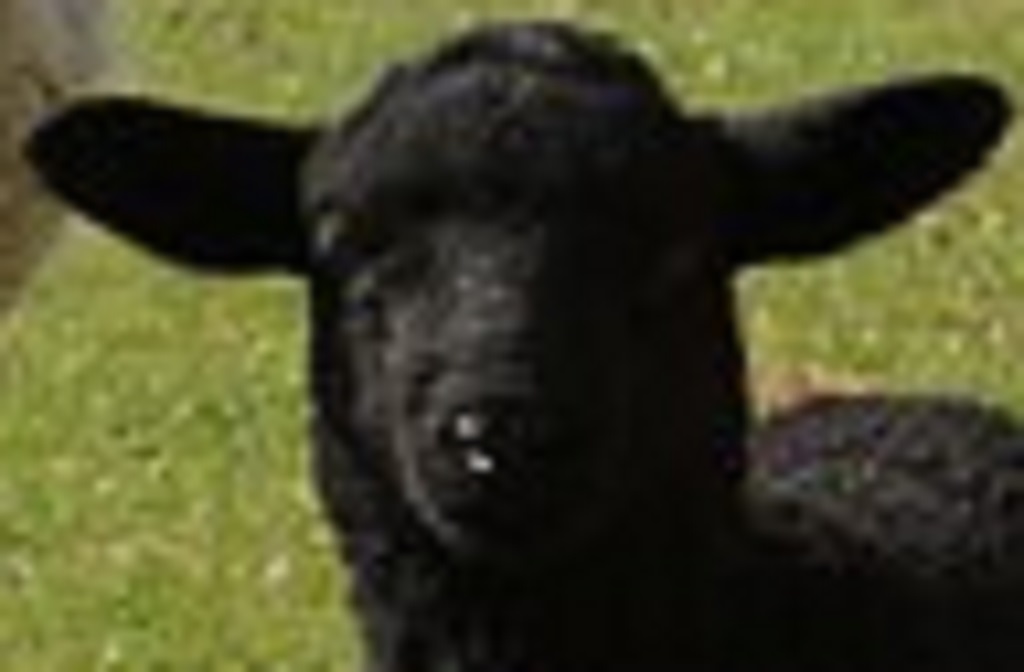
Label: no pain